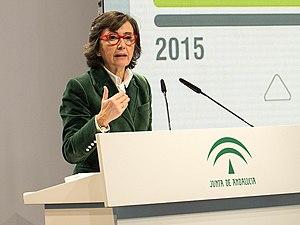
Alfonso Rodríguez Gómez de Celis [alˈfõnso roˈðɾiɣɛθ ˈɡomɛð ðe ˈθelis] est un homme politique espagnol membre du Parti socialiste ouvrier espagnol, né le 29 juillet 1970 à Séville.